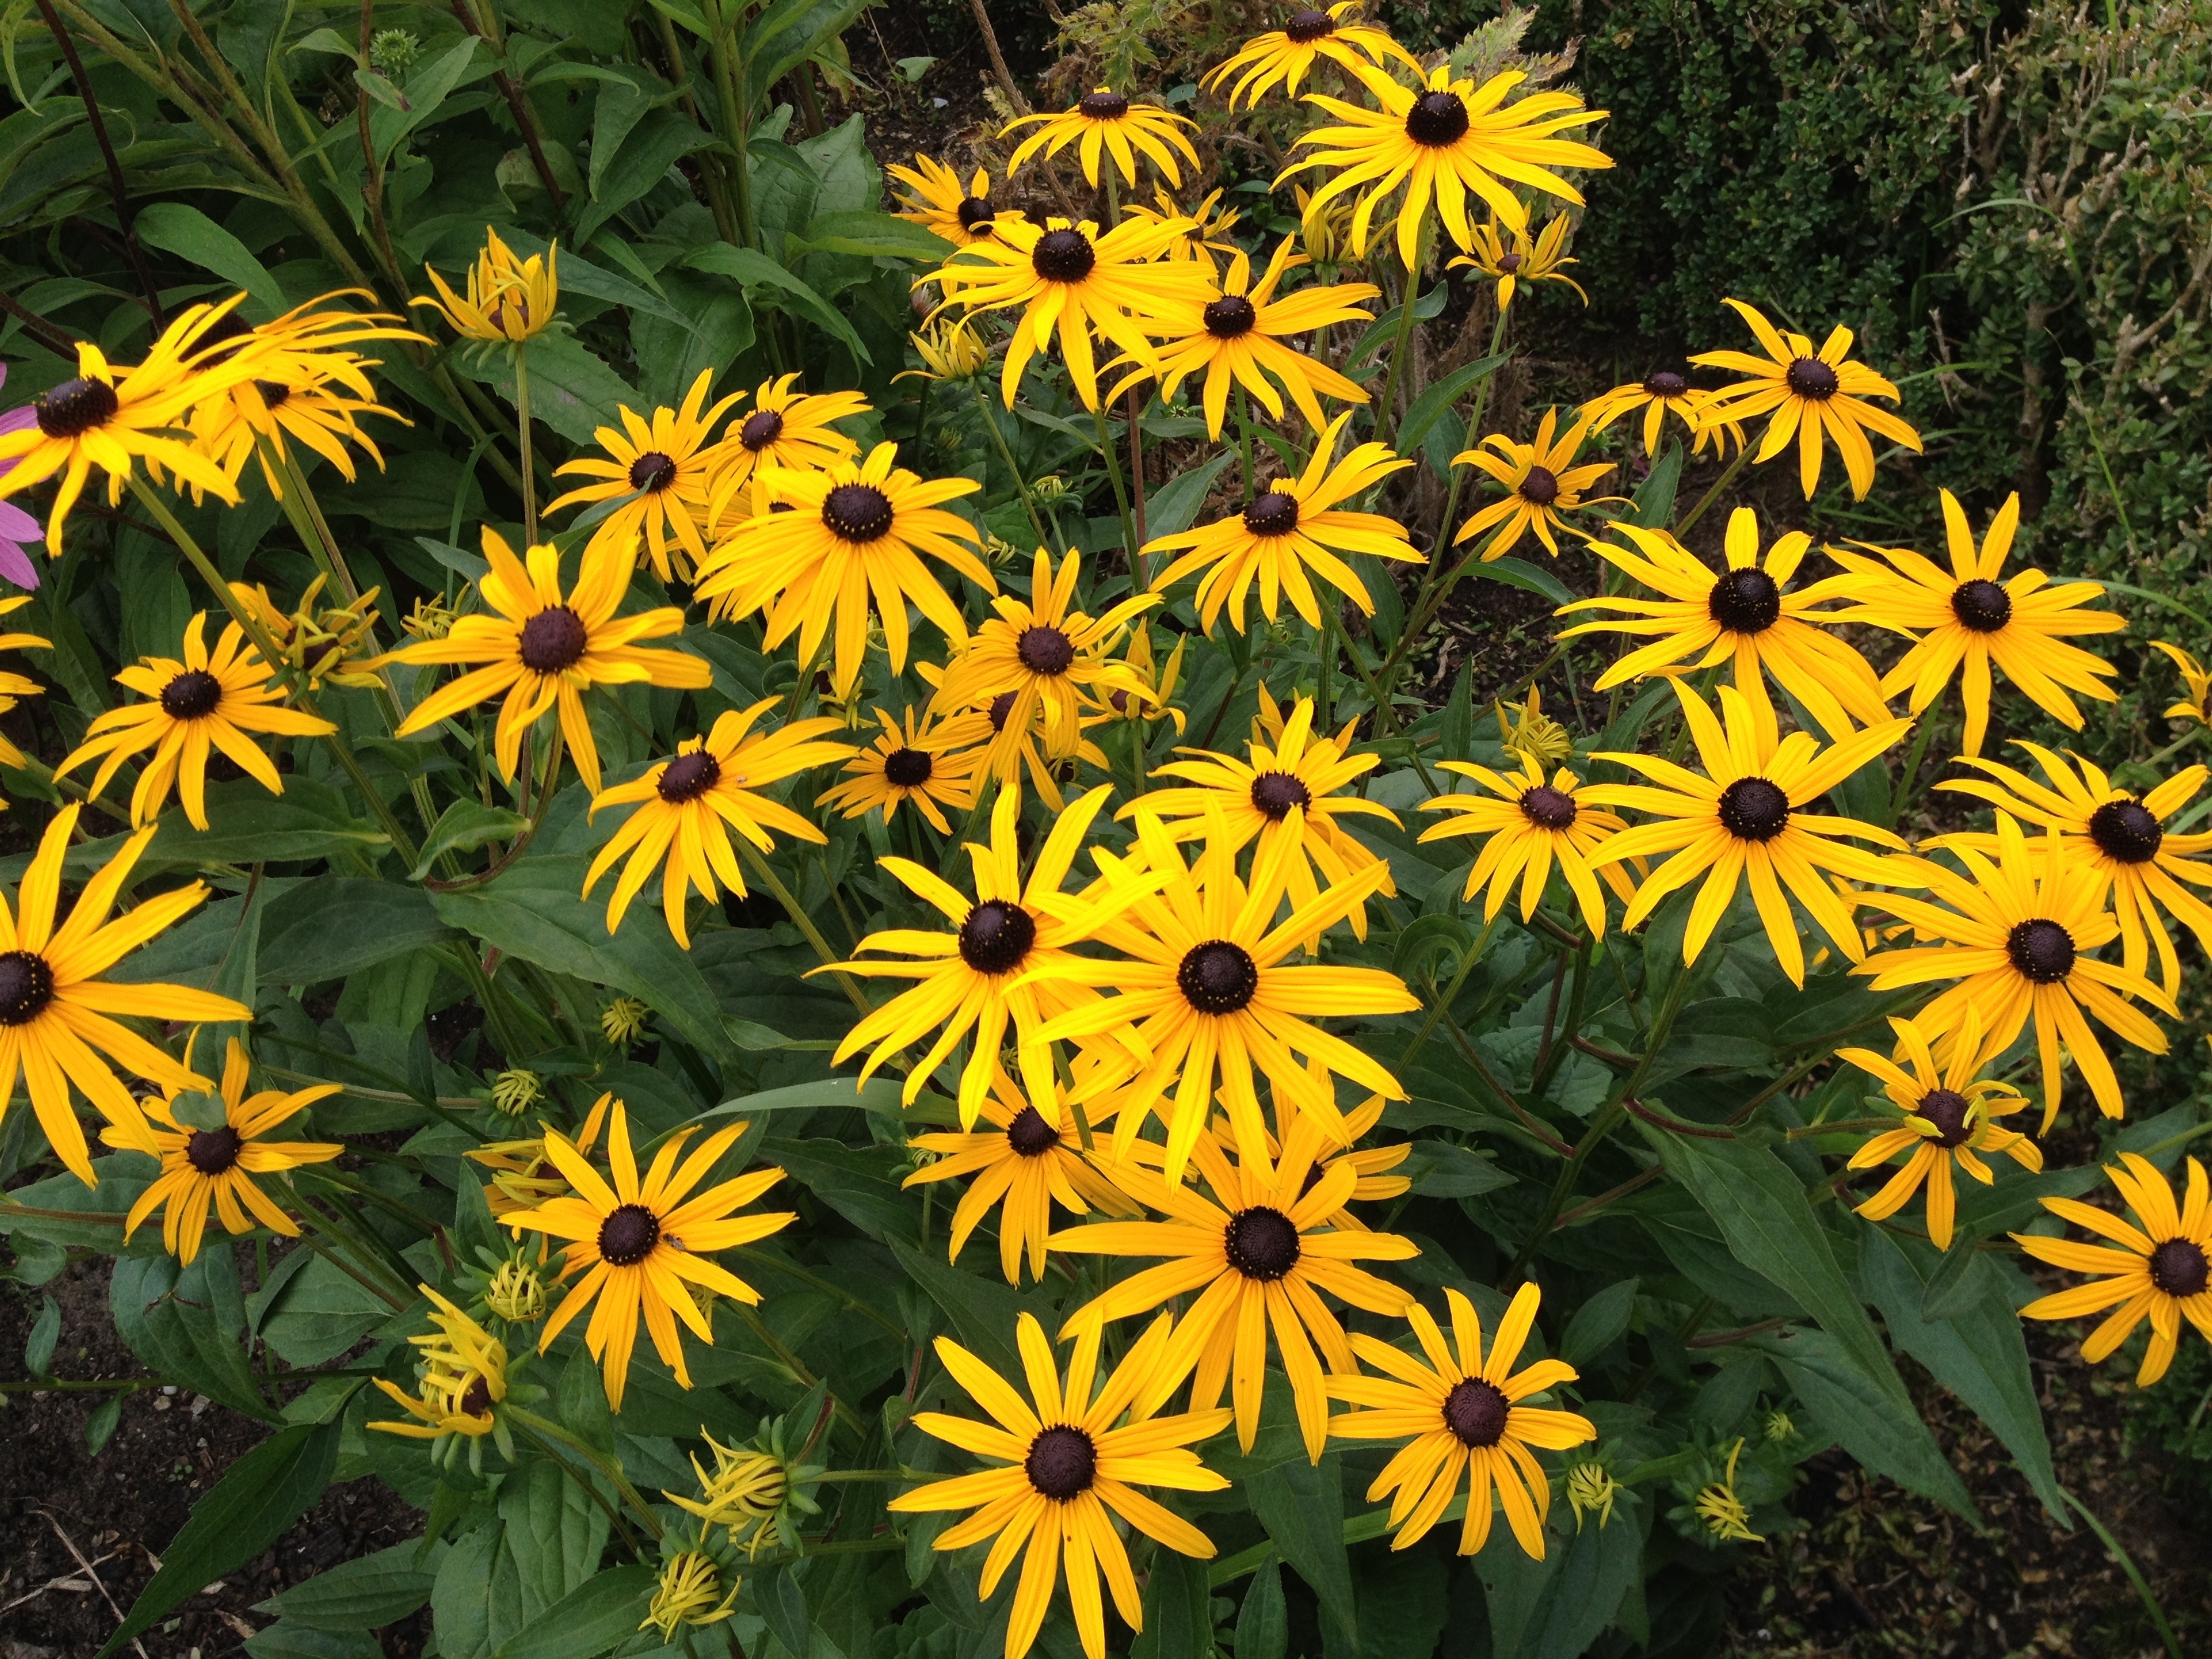
nature, blossom, plant, flower, bloom, botany, yellow, flora, yellow flower, wildflower, flowers, flowering plant, daisy family, land plant, marguerite daisy